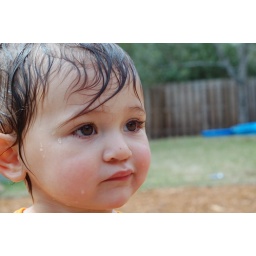
katie likes to play in the water while mommy attempts to water the plants